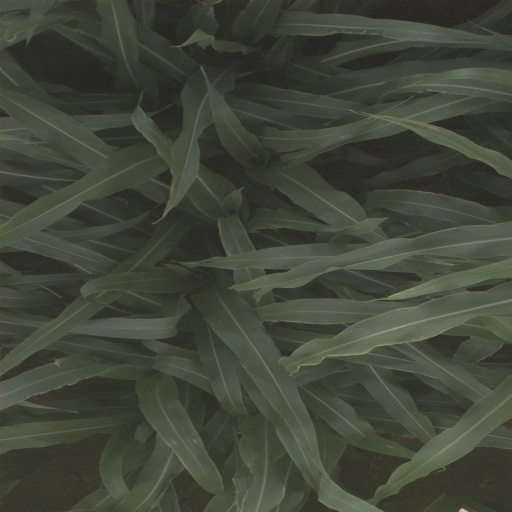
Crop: sorghum